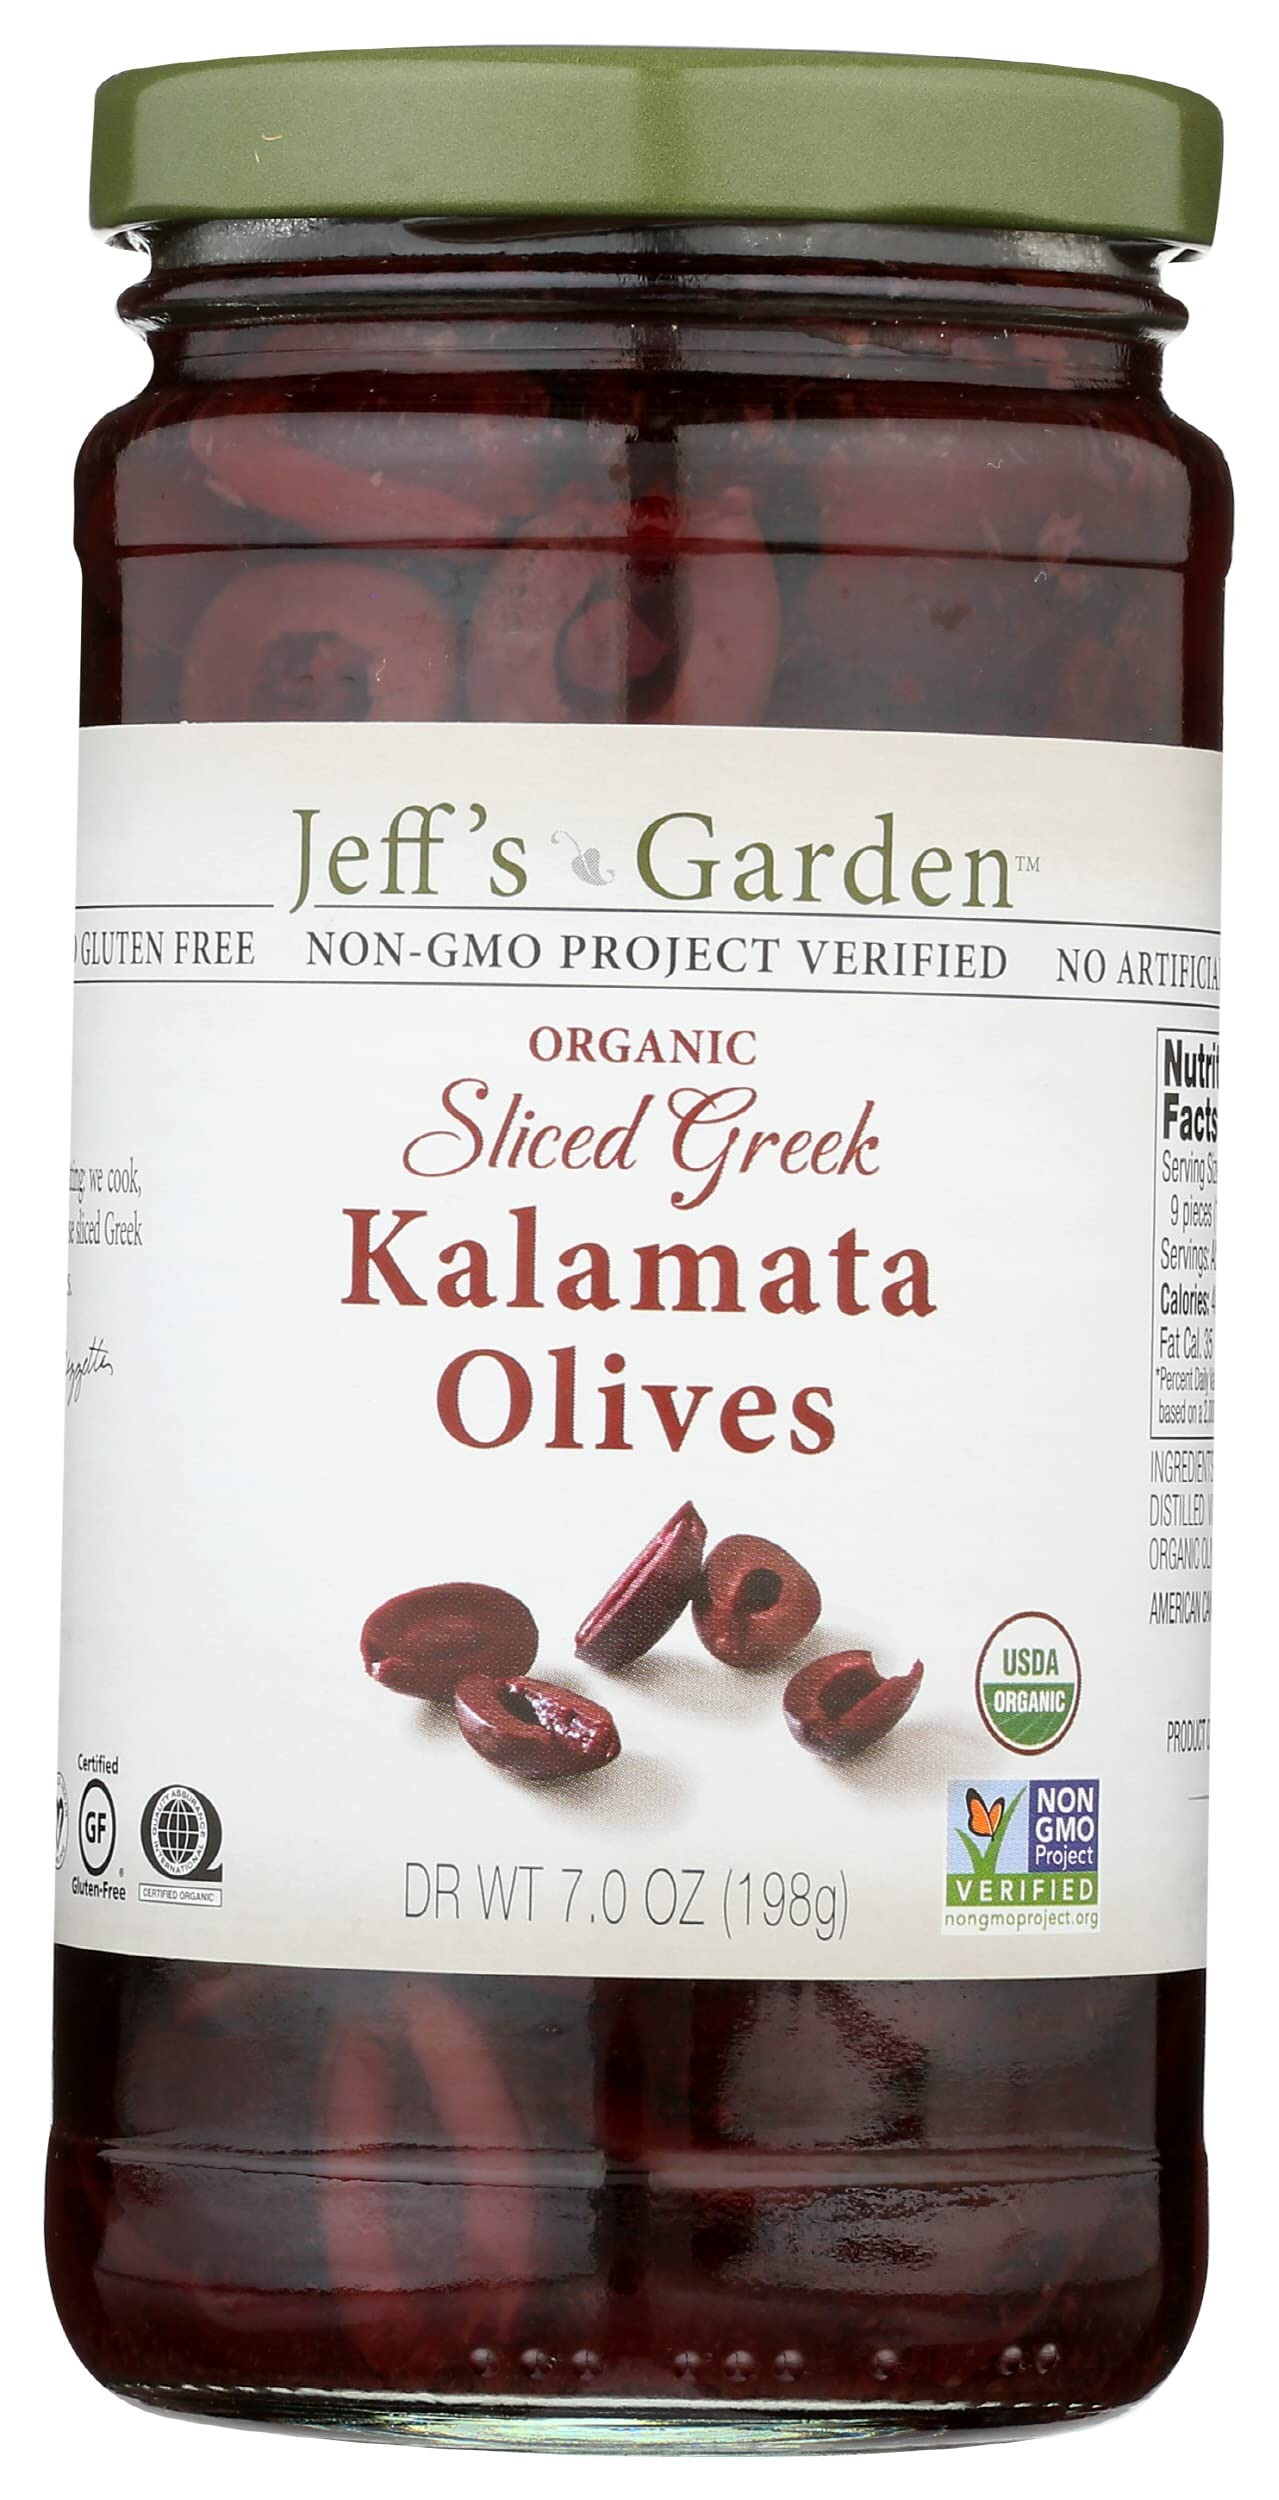
Item Name: Jeffs Naturals Garden Organic Pitted Greek Kalamata Olives, Gluten Free, Non GMO, 7 Ounce (Pack of 6)
Bullet Point: Jeffs Naturals Garden Organic Pitted Greek Kalamata Olives, Gluten Free, Non GMO, 7 Ounce (Pack of 6)
Value: 42.0
Unit: Fl Oz

Price: 6.29